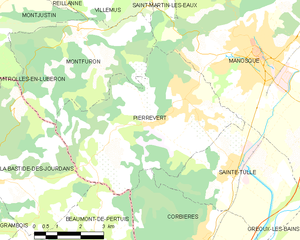
Carte des communes françaises: Pierrevert
Pierrevert est une commune française située dans le département des Alpes-de-Haute-Provence, en région Provence-Alpes-Côte d'Azur.